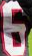
Number: 6